Lumsden Heritage Trust

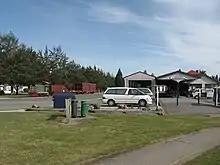
Lumsden Railway Precinct and Station

The Lumsden Heritage Trust was formed in November 2013 to preserve the past, promote the future and provide an attraction for visitors. The trust has two ex-AFFCO locomotives that were formerly preserved by the Goldfields Railway, the chassis of P 60, ex-New Zealand Railways (NZR) wagons that were formerly preserved by the Ohai Railway Board Heritage Trust, a railway station including a crane next to it and a jail from the Lumsden camping grounds.